Estate of Panic

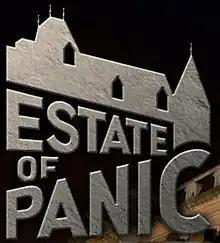

Estate of Panic is an American reality competition show in which seven strangers compete to find cash in a large estate. The show is hosted by Steve Valentine, and produced by Endemol USA.